Edward Jay Epstein

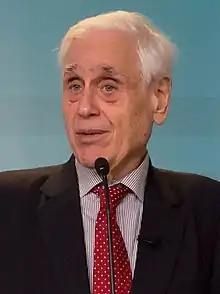
Epstein in 2017

Edward Jay Epstein (December 6, 1935 – January 9, 2024) was an American investigative journalist and a political science professor at Harvard University, the University of California, Los Angeles, and the Massachusetts Institute of Technology.